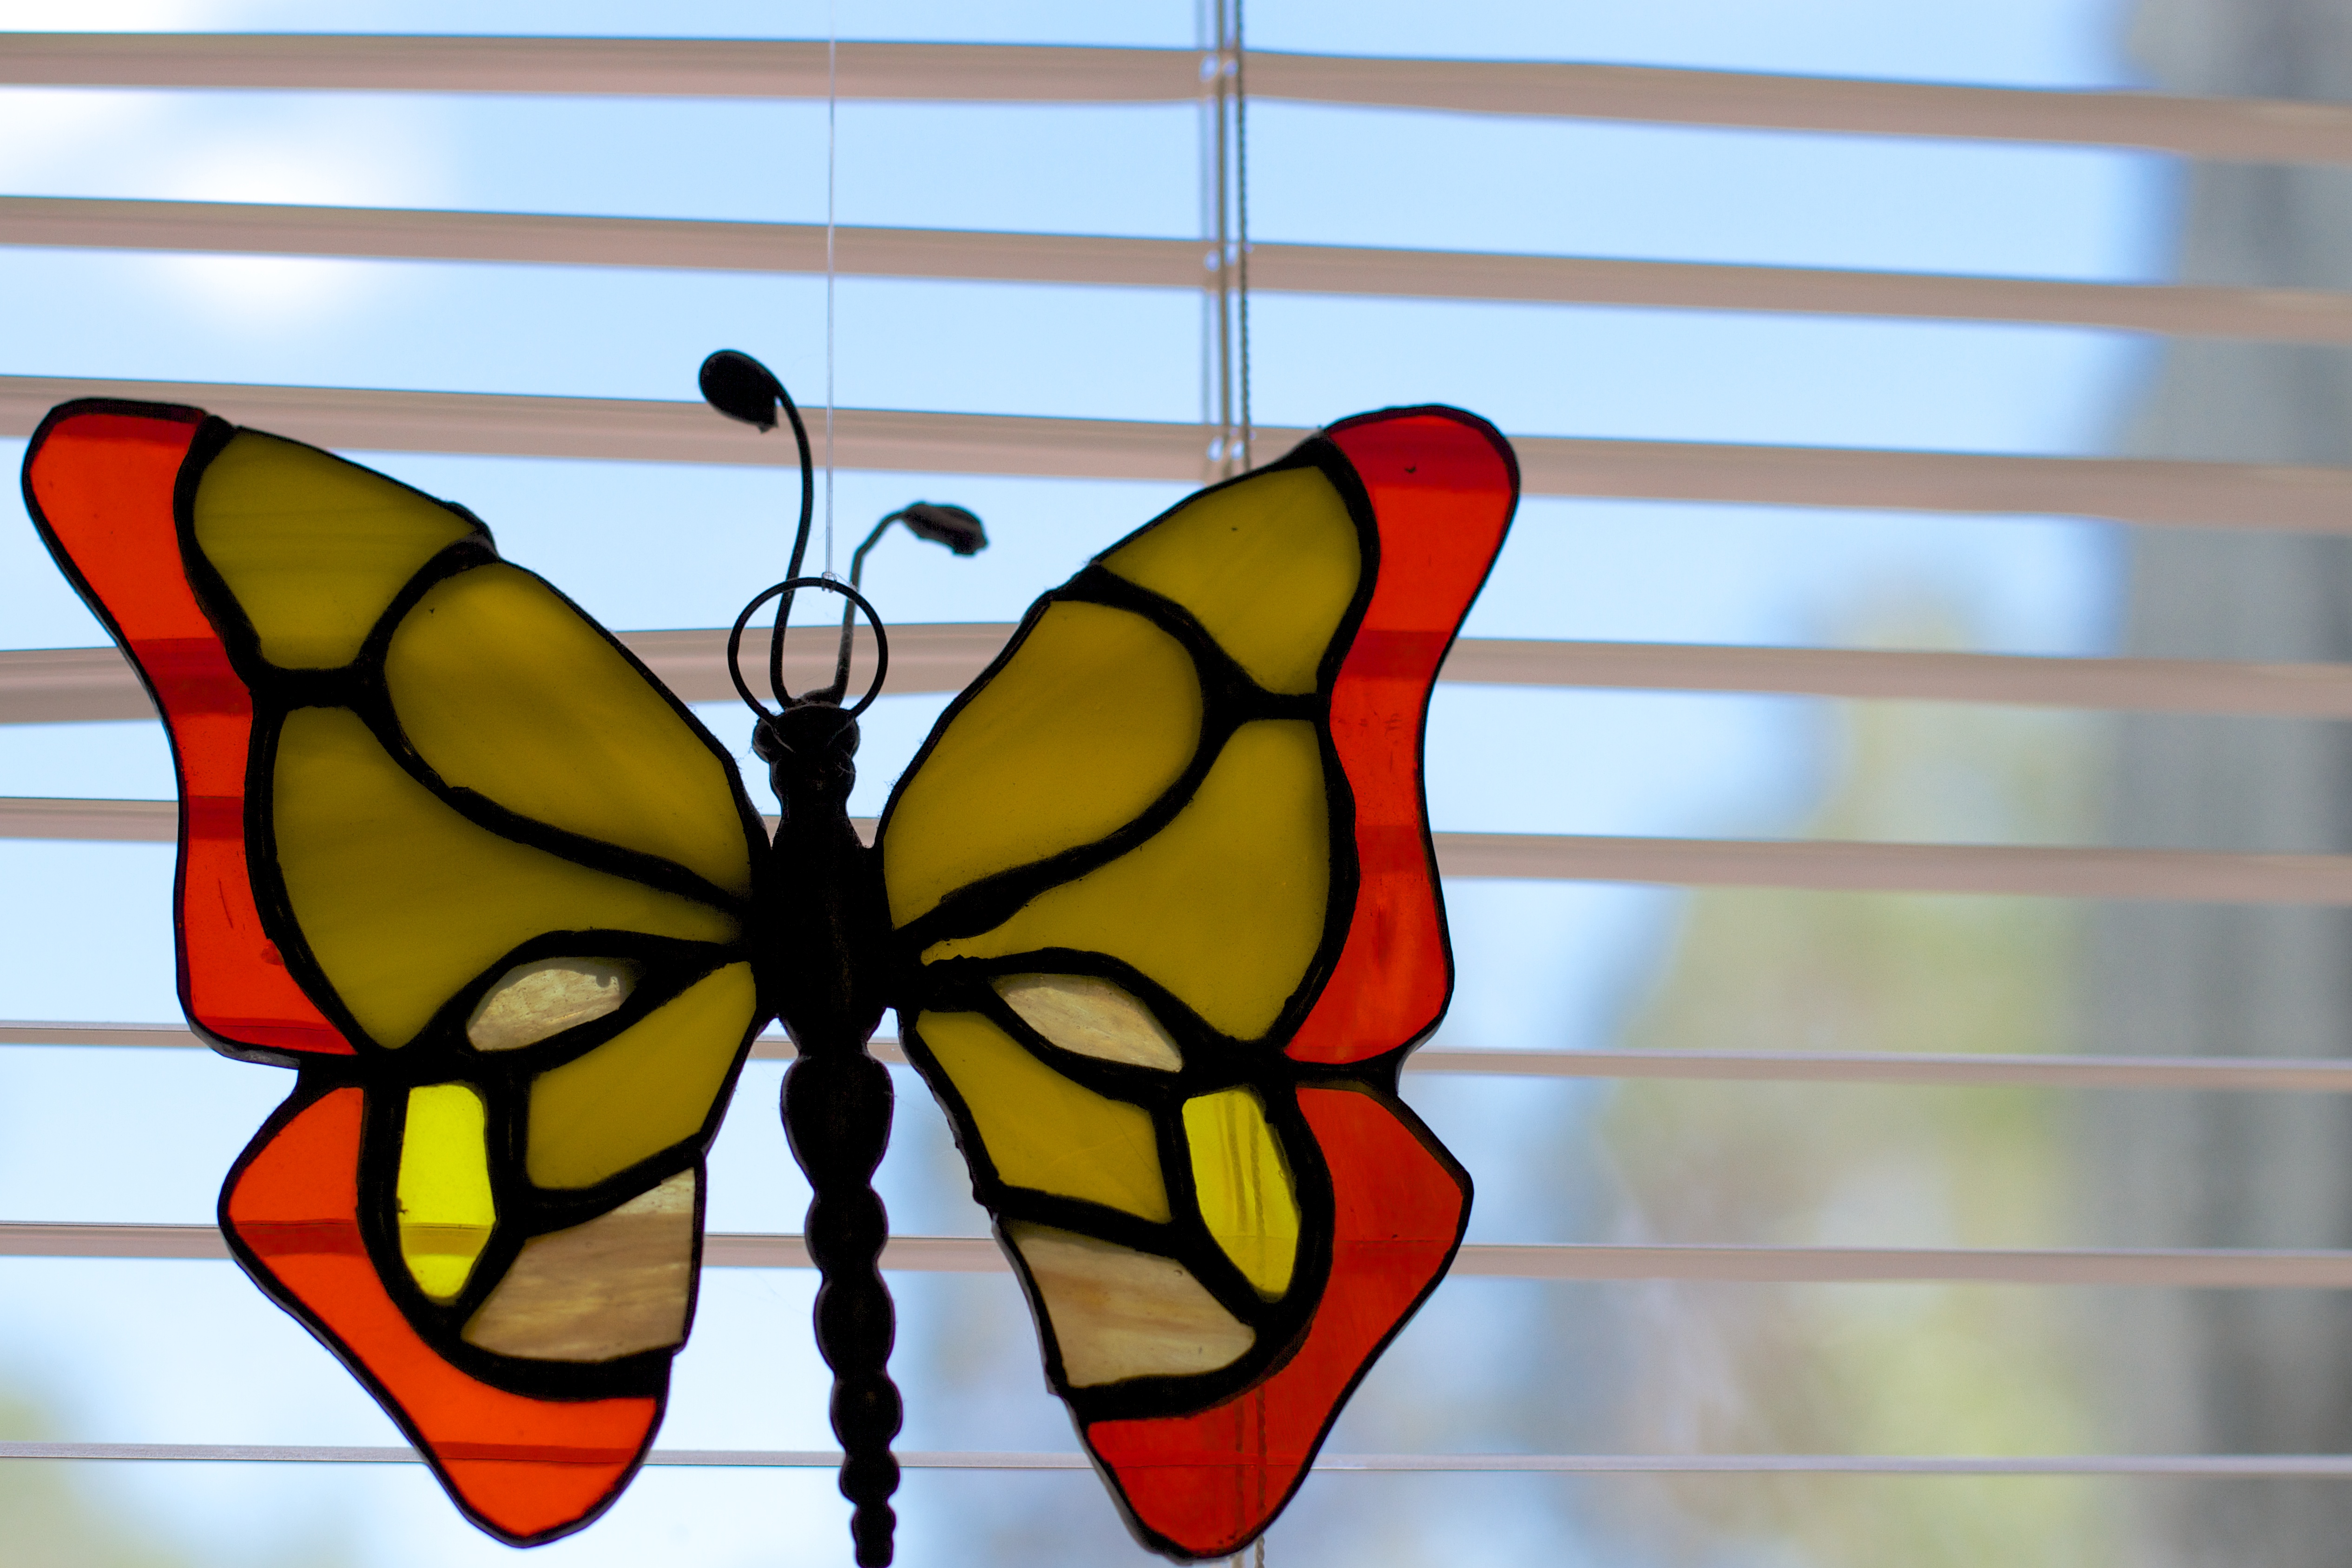
wing, window, glass, red, color, insect, butterfly, yellow, material, stained glass, invertebrate, monarch butterfly, symmetry, pollinator, moths and butterflies